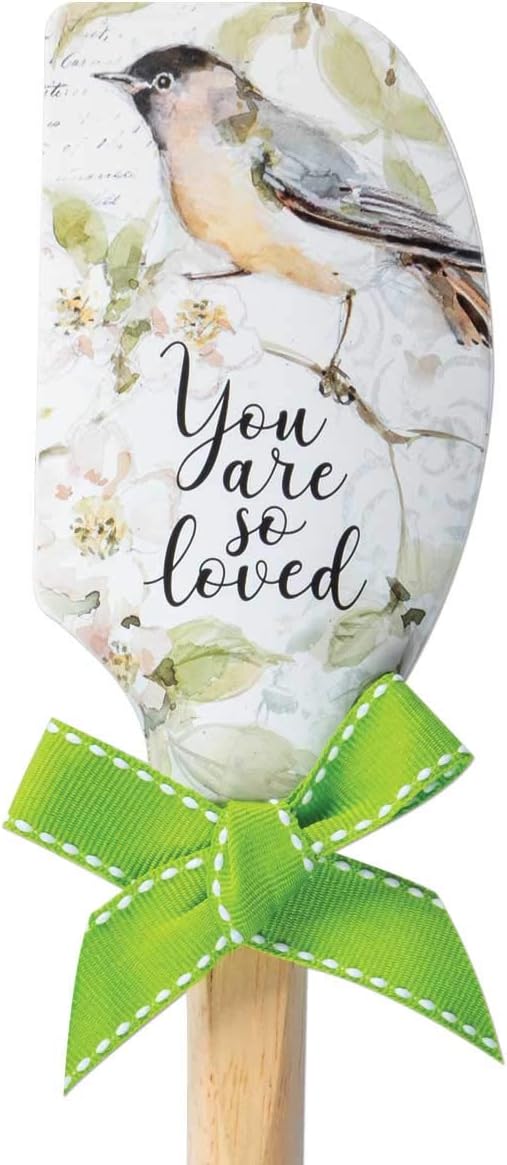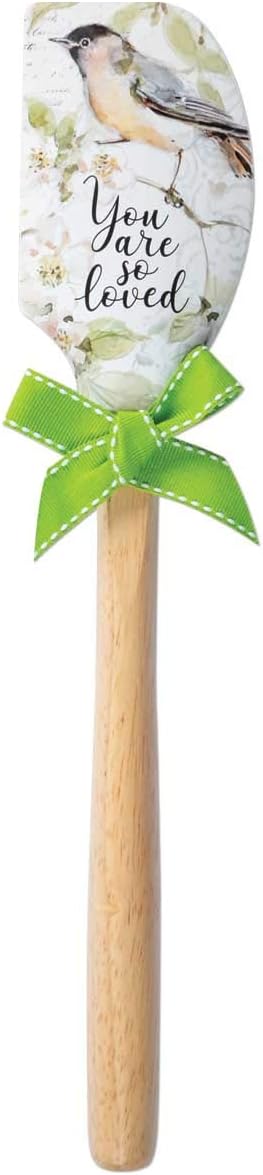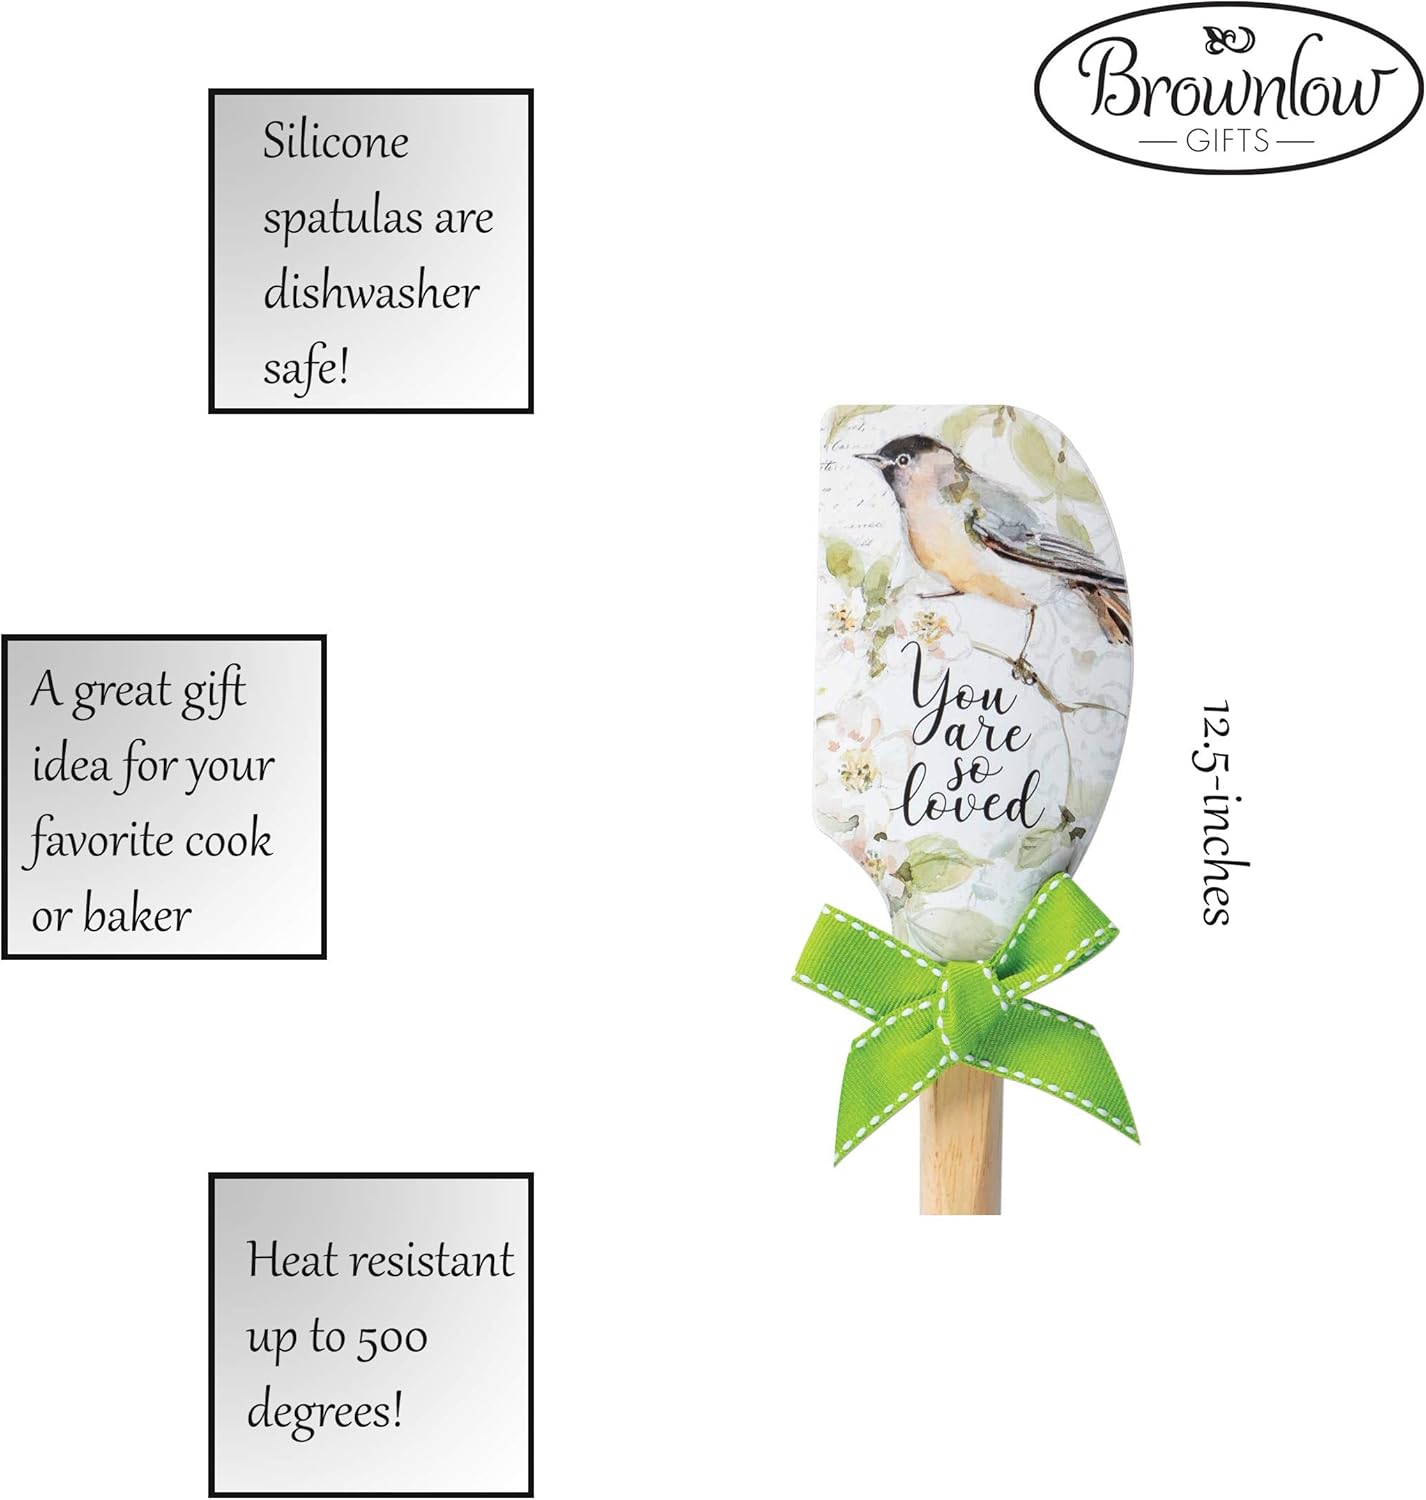
Brownlow Gifts 69856 Gifts Simple Inspirations Silicone Spatula, 12.5-Inch, You Are So Loved
Category: Amazon Home
Cooking and baking are more fun when you have the coolest kitchen tools This silicone-head spatula with a wooden handle comes with a handy kitchen measurement conversion Chart printed on back Spatulas are 2 5 x 12 5-Inches feature stain-proof silicone heads are dishwasher safe and heat resistant to 500 degrees Spatulas make great bridal shower gifts housewarming gifts and stocking stuffers and look great in your kitchen too Brownlow Gifts began from a desire to create gifts that would last much longer than flowers and give hope and inspiration long after flowers are gone Brownlow Gifts has grown into creating inspirational fashion accessory paper and baby gifts along with a selection of giftable kitchen items The Brownlow Gifts family business continues making products that inspire people and help them connect with the people they love
Features: GOURMET KITCHEN UTENSIL: Spatula with stain-proof silicone head and wooden handle measures 2.5 x 12.5-Inches | BENEFITS OF SILICONE: Spatula is gentle to the coating on cookware, and helps keep pots, pans, and mixing bowls free from scratches; spatula is dishwasher safe and heat resistant to 500°f | HANDY MEASUREMENT CHART: Spatula head features pretty bird design by Artist Susan Winget sentiment reads you are loved back of spatula has handy kitchen measurement conversion chart | VERSATILE AND DURABLE: Strong enough for stovetop sautéing and stirring, flexible silicone is also ideal for mixing and scraping the sides of a bowl or pan | LOOK TO BROWN LOW FOR GREAT GIFT IDEAS: Hand tied ribbon makes it ready to give as a present to your favorite cook or baker; spatulas make great bridal shower gifts, housewarming gifts and stocking stuffers, and look great in your kitchen, too